Estudiantes de La Plata

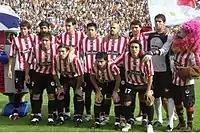
The team that won the 2006 Apertura defeating Boca Juniors in the final

On 18 May 2006, Burruchaga was replaced by another former Argentine international, Diego Simeone, who built the team around Juan Sebastián Verón, who returned to Estudiantes after 11 years. Simeone's team was eliminated by São Paulo in a penalty shoot-out in the quarter-finals of the 2006 Copa Libertadores, but went on to an impressive campaign in the local league during the 2006 Apertura. It amassed ten consecutive wins (tying the club record), including an unprecedented 7–0 win against Gimnasia in the La Plata derby, played 15 October 2006. Estudiantes finished the regular season tied for first place with Boca Juniors (per Argentine league rules, goal difference is not used to determine the champion). A winner-take-all final match was played on 13 December 2006. Estudiantes came from behind to defeat Boca Juniors 2–1, thus securing its first division title in 23 years. During this campaign, Estudiantes defeated all the "big five", allowed the fewest goals, and three of their players (Pavone, Verón and Braña) were ranked as the league's top three by sports diary "Olé".